Answer in natural language. Considering the relative positions, where is round glass top chrome side table (highlighted by a red box) with respect to Laptop (highlighted by a blue box)? Choose between the following options: right or left
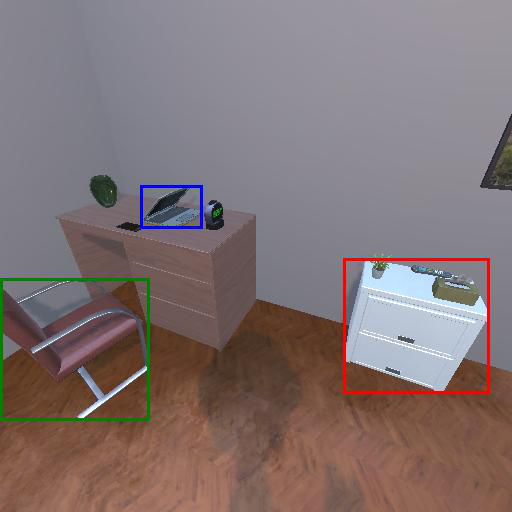
<answer>right</answer>